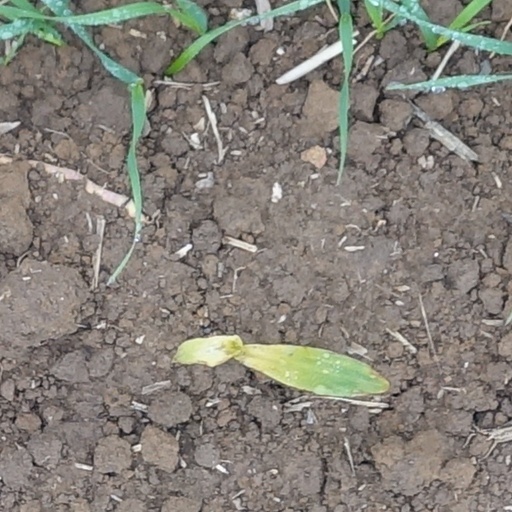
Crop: wheat